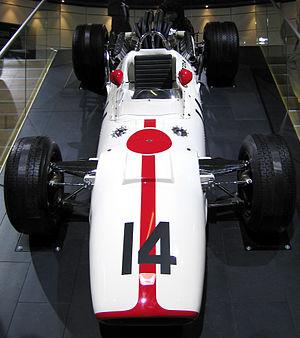
Honda Racing F1 Team désigne l'écurie de Formule 1 et le manufacturier de moteurs de course automobile appartenant au constructeur automobile japonais Honda. L'équipe est présente en Formule 1 de 1964 à 1968, puis n'est plus engagée qu'en tant que motoriste de 1983 à 2005 où elle est associée aux huit titres pilotes et constructeurs remportés par Alain Prost et Ayrton Senna sur McLaren. Avec le rachat de l'équipe britannique British American Racing, Honda fait son retour en tant qu'écurie complète, de 2006 à la fin de la saison 2008, obtenant une unique victoire avec Jenson Button à l'arrivée du Grand Prix de Hongrie 2006. En 2015, Honda renoue avec son rôle de motoriste en fournissant à nouveau McLaren Racing jusqu'à la fin de la saison 2017. À partir de la saison 2018, elle fournit des moteurs à Scuderia Toro Rosso, puis l'année suivante à Red Bull Racing.